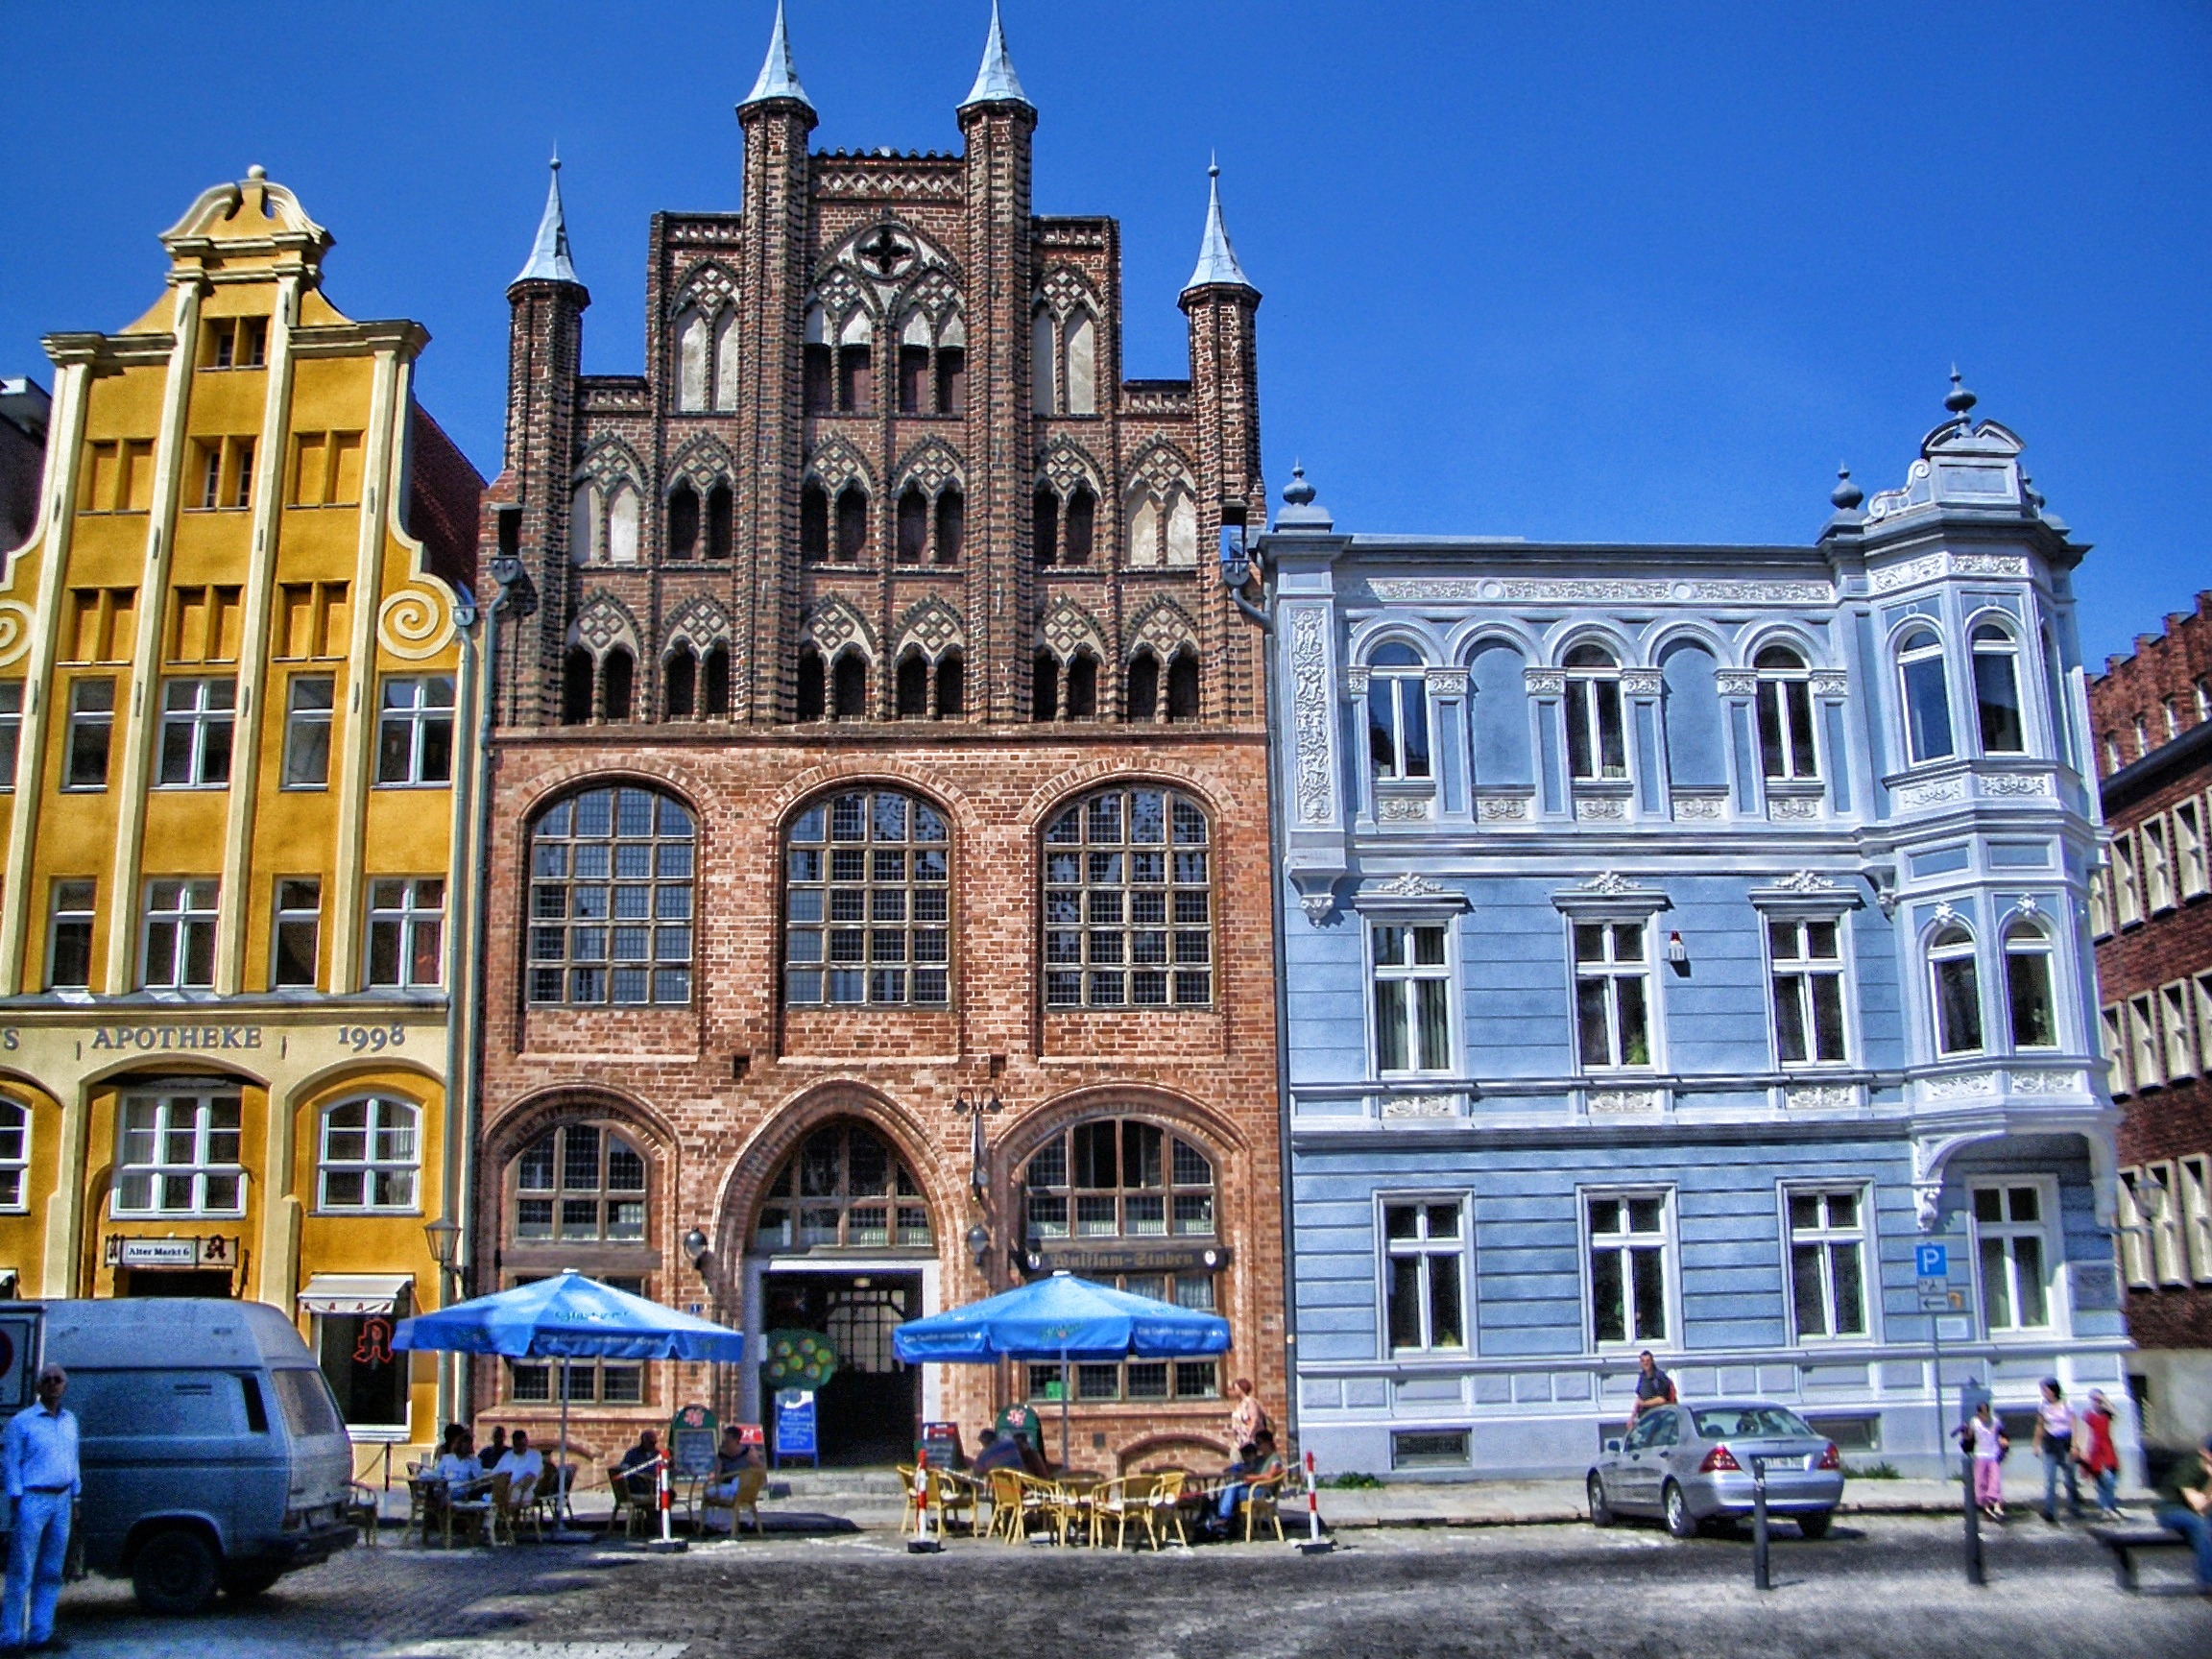
cafe, architecture, sky, town, building, restaurant, palace, city, cityscape, downtown, plaza, landmark, facade, tourism, outside, hdr, clouds, buildings, germany, town square, stralsund, metropolis, tours, urban area, human settlement, seat of local government